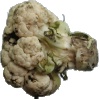
Label: cauliflower